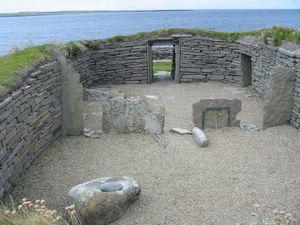
La ferme Néolithique de Knap of Howar, sur l’île de Papa Westray, dans l'archipel des Orcades, est peut-être la plus vieille demeure de pierre encore conservée en Europe septentrionale. Les datations au carbone 14 montrent qu’elle fut occupée de 3500 av. J.-C. à 3100 av. J.-C., soit plus tôt que les maisons similaires du village de Skara Brae.
La révolution néolithique fut la première révolution agricole, caractérisée par la transition de tribus de chasseurs-cueilleurs vers des communautés d'agriculteurs. Les données archéologiques indiquent que plusieurs formes de domestication de plantes et d'animaux surgirent indépendamment dans au moins sept ou huit régions séparées à travers le monde, et à des époques différentes. La première émergence eut lieu au Proche-Orient, où les hommes passèrent graduellement de la cueillette de céréales sauvages, au Natoufien, à la production de plantes et d'animaux domestiqués, en passant par des stades intermédiaires successifs durant près de 4 000 ans. Si l'adoption de l'agriculture dans ces foyers d'origine correspond à un lent changement des comportements des populations locales, dans d'autres régions, comme en Europe, elle est plus rapide et correspond à l'arrivée de populations déjà néolithisées.
L’archéologie et la géologie continuent de révéler les secrets de l’Écosse préhistorique, dévoilant un passé complexe et important, bien avant que les Romains ne fassent entrer l’Écosse dans l’histoire écrite. Évidemment, pendant cette période il n’est ni question d’Écosse en tant que nation, ou d’identité écossaise. Mais s’attarder sur cette aire géographique aide à mieux comprendre les origines de vestiges et de monuments qui sont toujours largement visibles, et à comprendre les racines de l’histoire de l’Écosse.
L’histoire de l’Écosse commence il y a environ 12 000 ans avec l’arrivée des premières populations humaines dans l’actuelle Écosse après la fin de la glaciation du Würm. De nombreux artefacts des civilisations des âges de la pierre, du bronze et du fer ont été retrouvés, mais peu présentent des traces d’écriture.